Design-based learning

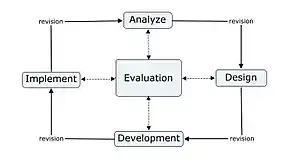
ADDIE Model

A similar approach is the ADDIE Model of instructional design, a framework of generic processes used by instructional designers and training developers. It represents a descriptive guideline with five distinct phases: